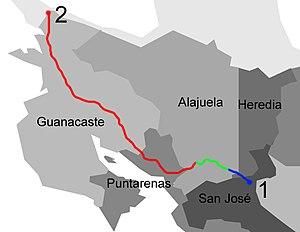
La Panaméricaine ou « autoroute transaméricaine » est un système de voies rapides et d'autoroutes qui relie l'ensemble des Amériques : il est composé d'un axe principal qui parcourt le continent du nord au sud et de plusieurs axes secondaires transversaux.